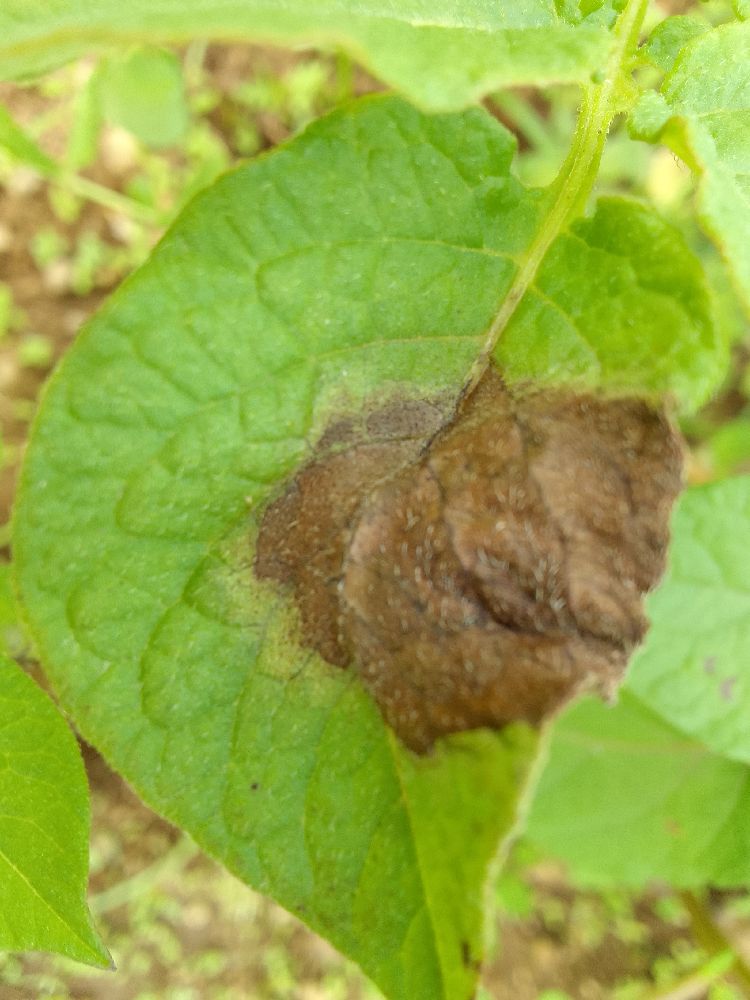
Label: Late blight